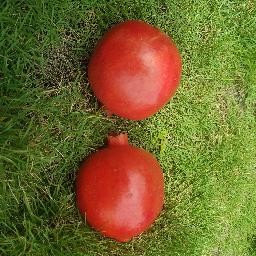
Fruit: Pomegranate
Quality: Good